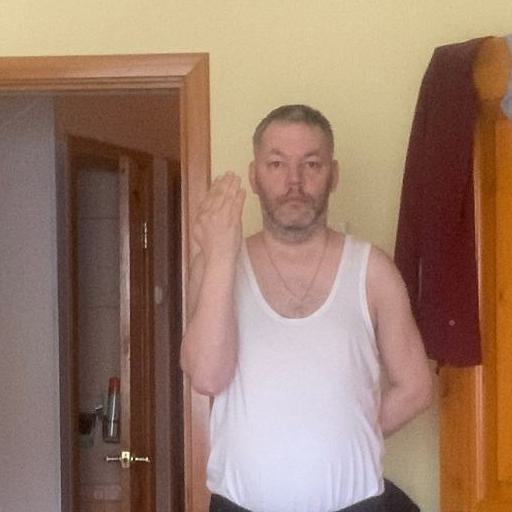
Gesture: stop_inverted